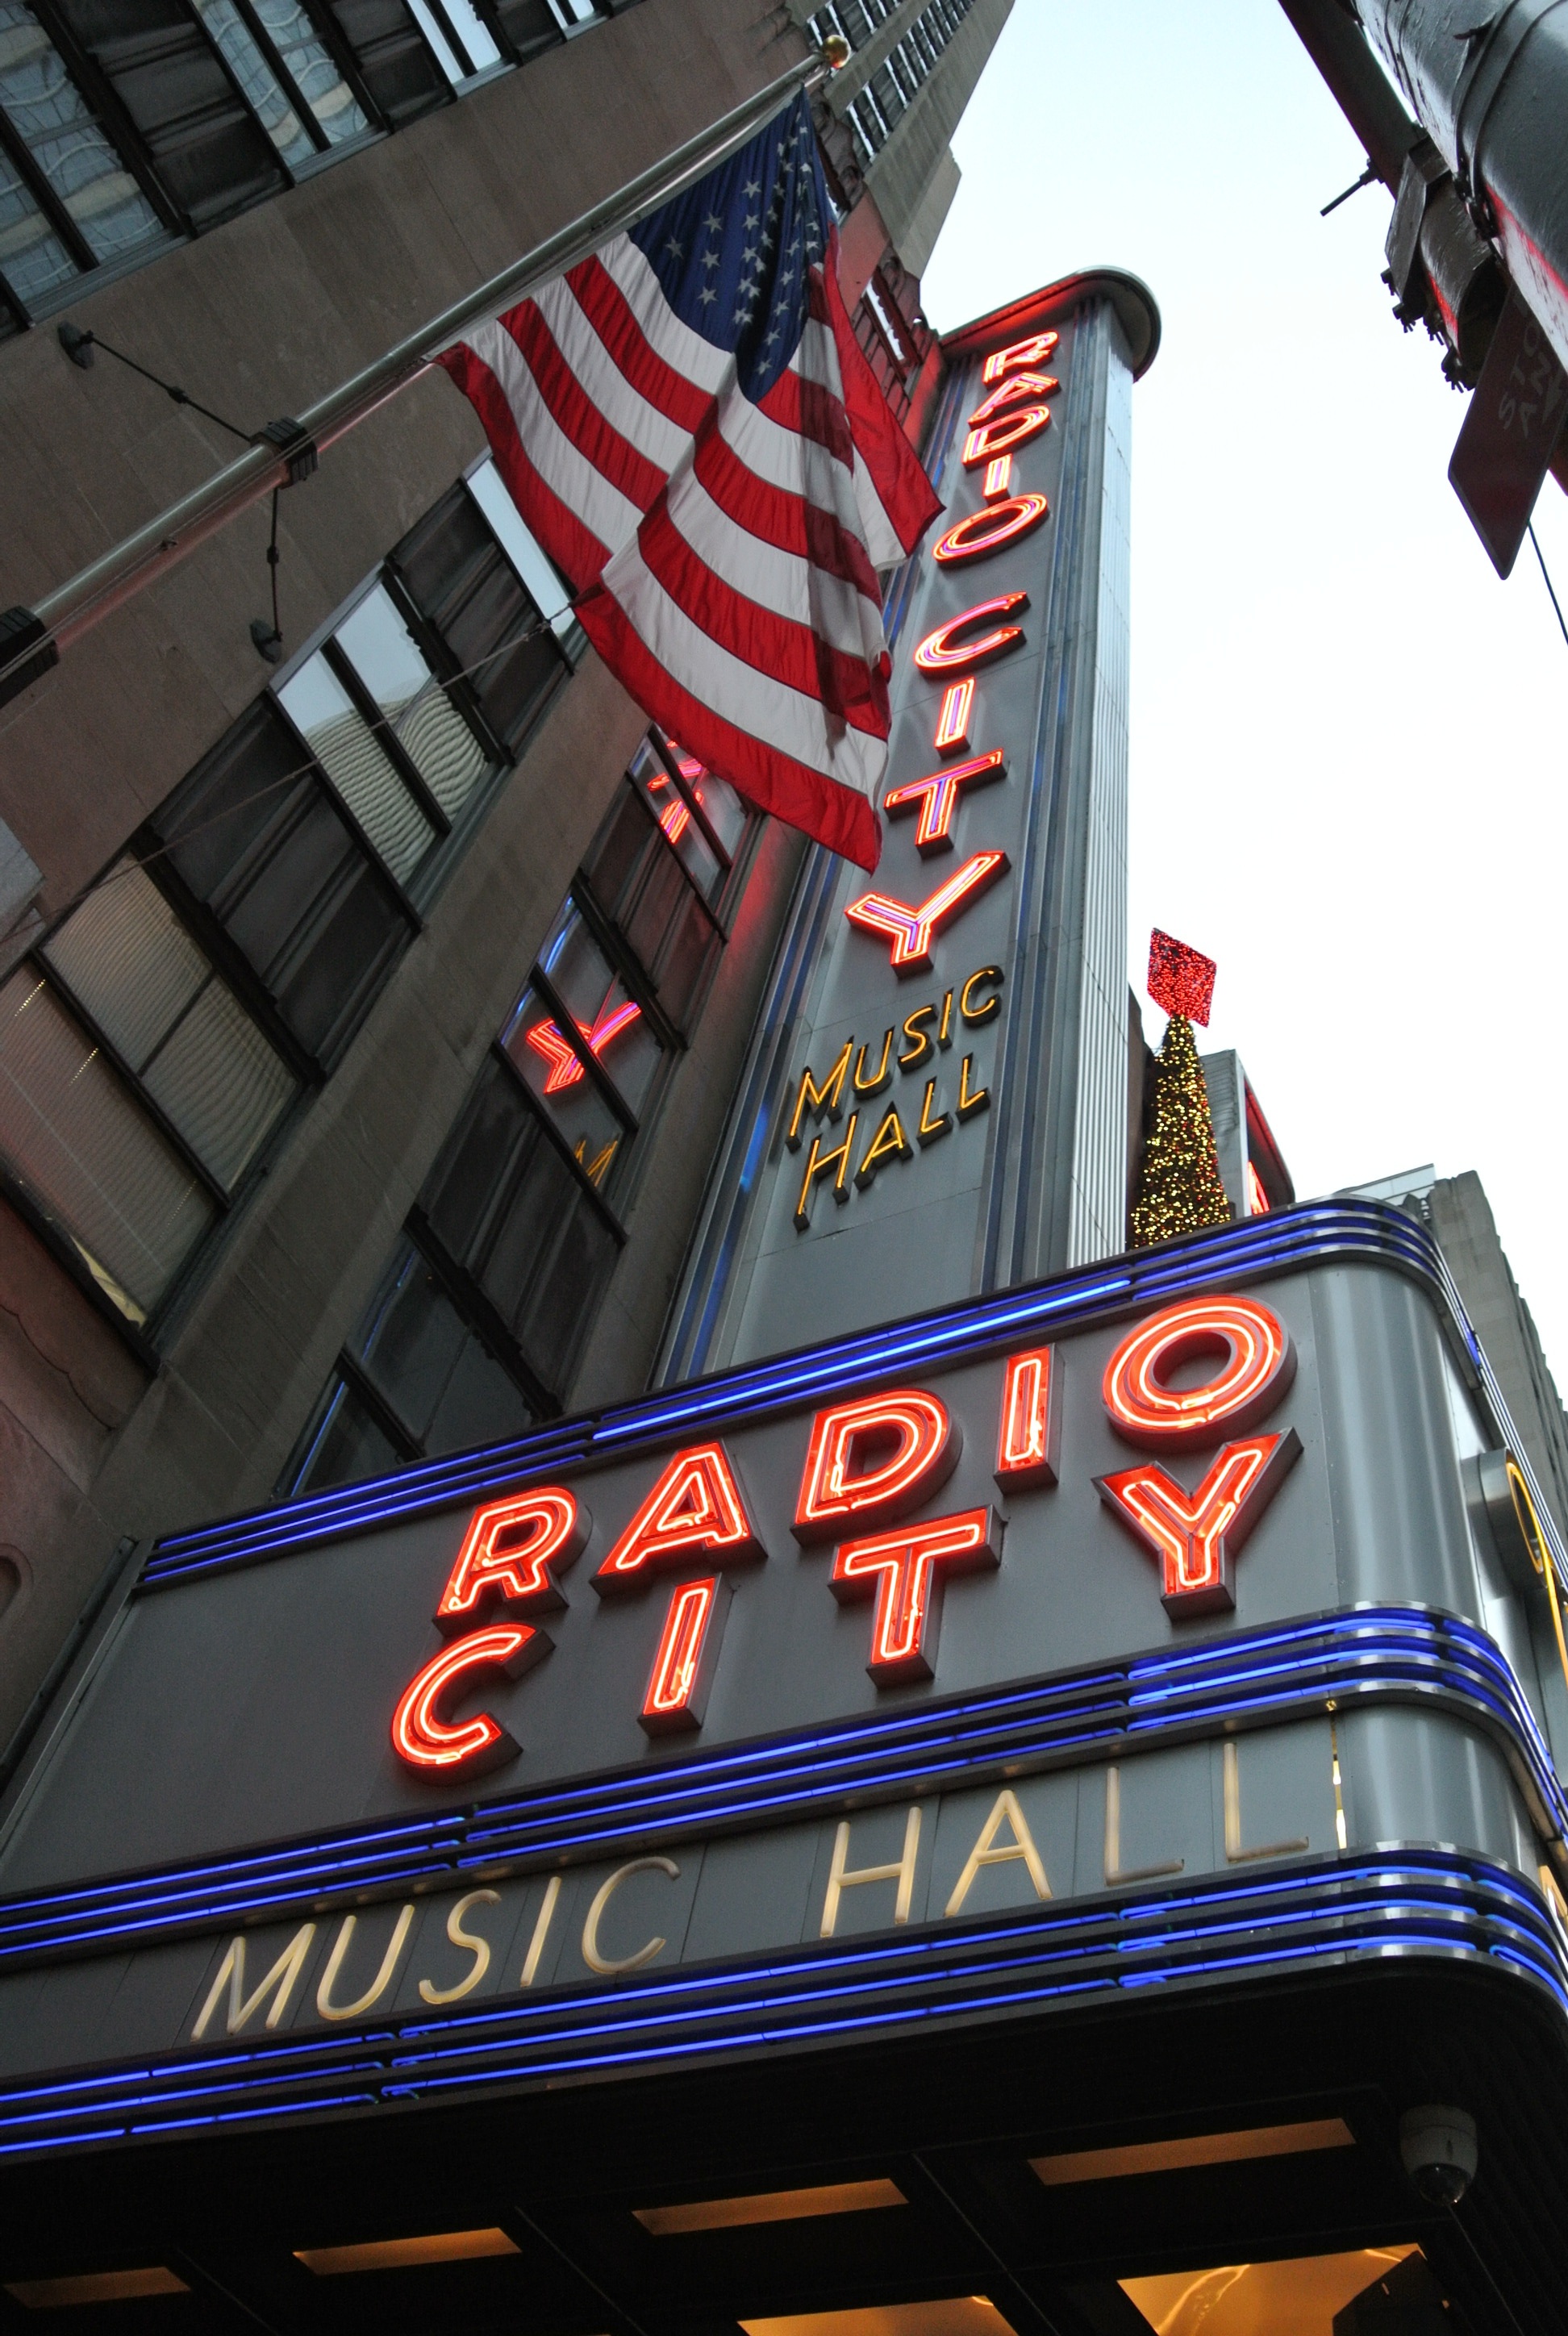
music, city, manhattan, vehicle, amusement park, hall, flag, usa, america, signage, radio, new, york